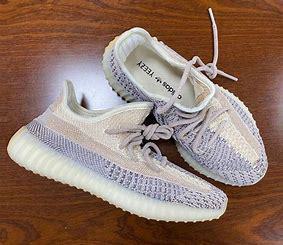
Brand: Adidas
Model: 350